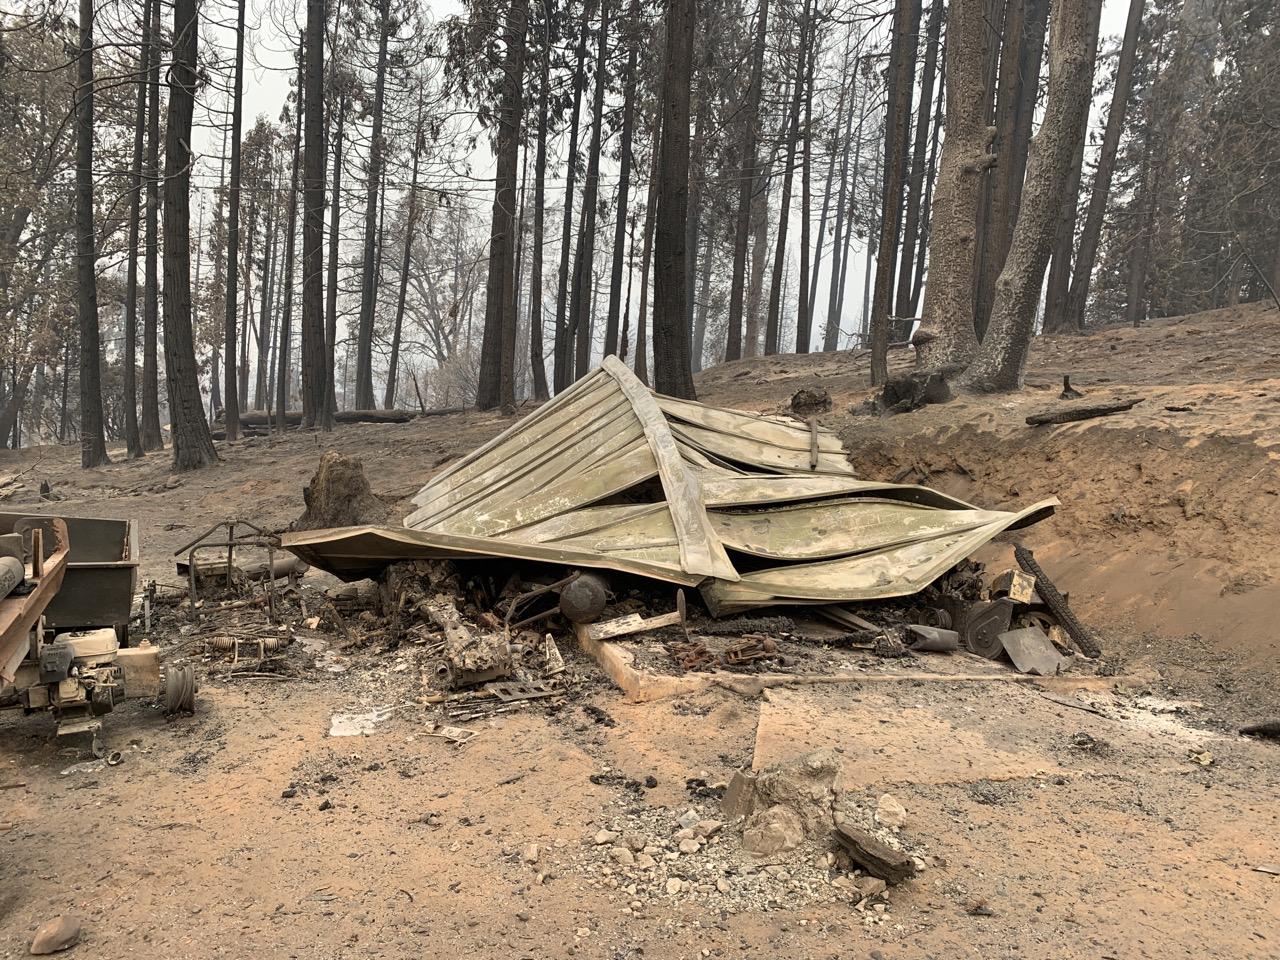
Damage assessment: destroyed